M1 Abrams

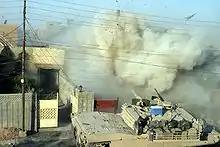
A U.S. Marine Corps M1A1 Abrams fires its main gun into a building during the Second Battle of Fallujah, 2004.

The Abrams remained untested in combat until the Gulf War in 1991, during Operation Desert Storm. The first Abrams tanks to arrive in Saudi Arabia in August 1990 in the buildup to the war were M1 and IPM1 tanks with 105 mm guns. All but two battalions of 105 mm gun Abrams tanks were replaced by M1A1 tanks prior to the American invasion in January 1991. The U.S. Army deployed a total of 1,956 M1A1s (733 M1A1, 1,233 M1A1HA) to Saudi Arabia to participate in the liberation of Kuwait. The U.S. Marine Corps deployed 353 tanks, of which 277 were M60s and 76 were M1A1 (60 M1A1HA and 16 M1A1 Common). The M1A1 Common variant included adaptations for deep wading and improvements to increase commonality with the Army's Abrams. The 2nd Tank Battalion was equipped with M1A1HA Abrams borrowed from the Army.